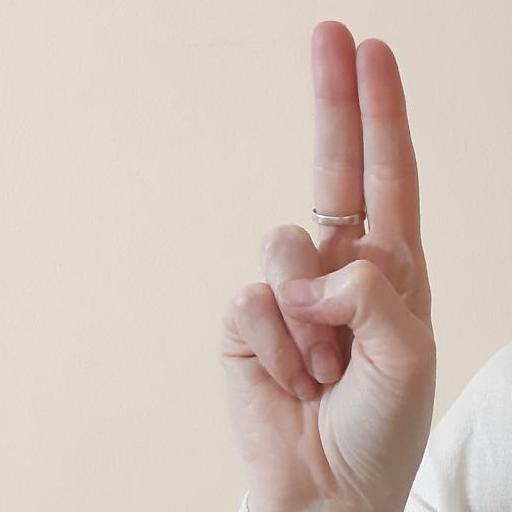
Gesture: two_up